Jewish settlement in the Empire of Japan

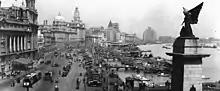
Shanghai in 1930s

As an immediate result of the Five Ministers' Conference, 14,000–15,000 Eastern European Jews were granted asylum in the Japanese quarter of Shanghai; the European quarters, in contrast, admitted almost no Jews. 1000 Polish refugees who had not been able to obtain visas for any country were also given asylum in Shanghai.